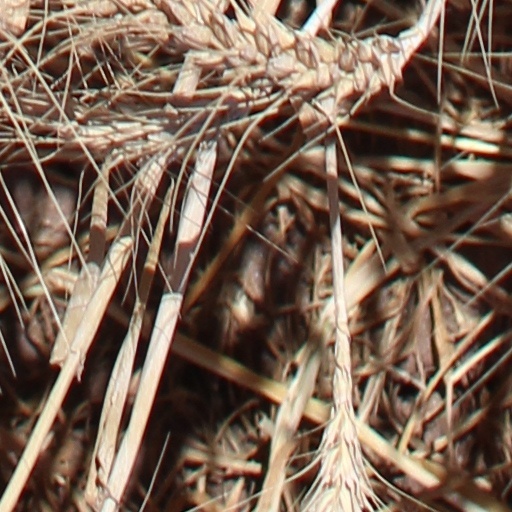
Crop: wheat